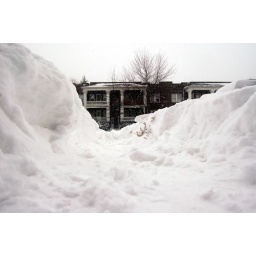
The walkway from the sidewalk to the road in front of the shop.